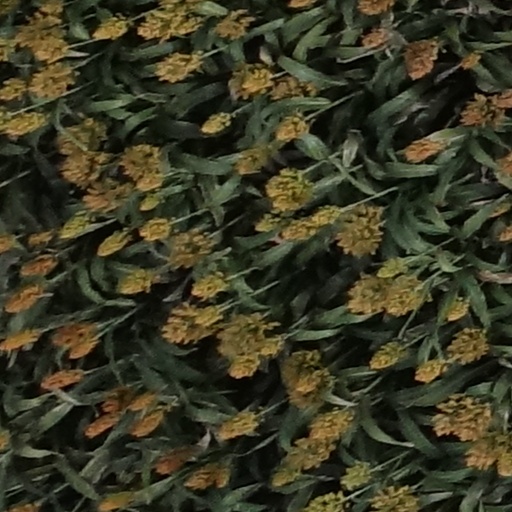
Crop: sorghum